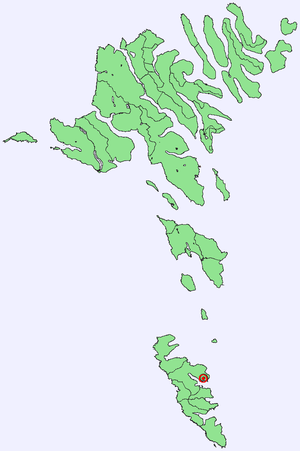
Froðba
Froðbas beliggenhed
Froðba er en færøsk by, der ligger øst for Tvøroyri på den sydligste færøske ø Suðuroy. Et sagn fortæller at Froðba er Færøernes ældste bygd. Omkring år 625 blev kong Frode slået ud af kurs på hjemrejsen fra Irland til Danmark, og efter flere dages uvished får de land i sigte. Frode opfører en gård til de medbragte får og køer, og stedet får navn efter ham. En del af folkene bliver efterladt. Året efter er Frode tilbage med flere folk og får fra Danmark. Froðba ejede de marker i Tvøroyri, hvor monopolhandelen i 1836 blev bygget, og hvor Tvøroyri blev anlagt. 1840 opførtes en kirke, der allerede i 1856 flyttes til Tvøroyri.